Cue, Western Australia

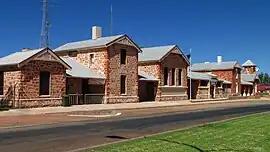
The Cue police station

Cue is a small town in the Mid West region of Western Australia, located 620 km north-east of Perth. At the 2016 census, Cue had a population of 178. Cue is administered through the Cue Shire Council, which has its chambers in the historic Gentlemans Club building. The current president is Ross Pigdon. A Local Government Association biannual forum, better known as the "Cue Parliament" is held twice yearly in May and November.